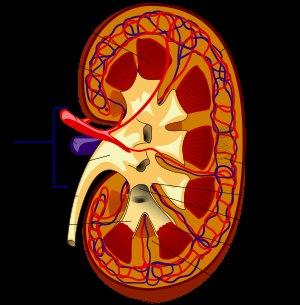
Dans le rein, les calices collectent l'urine depuis les pyramides rénales, et en se rejoignant forment les bassinets.